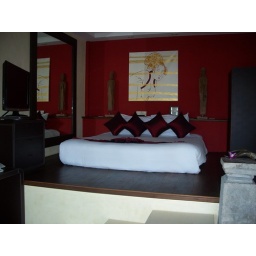
Inside room. (the bare breasted Thai women above the bed was a nice touch)